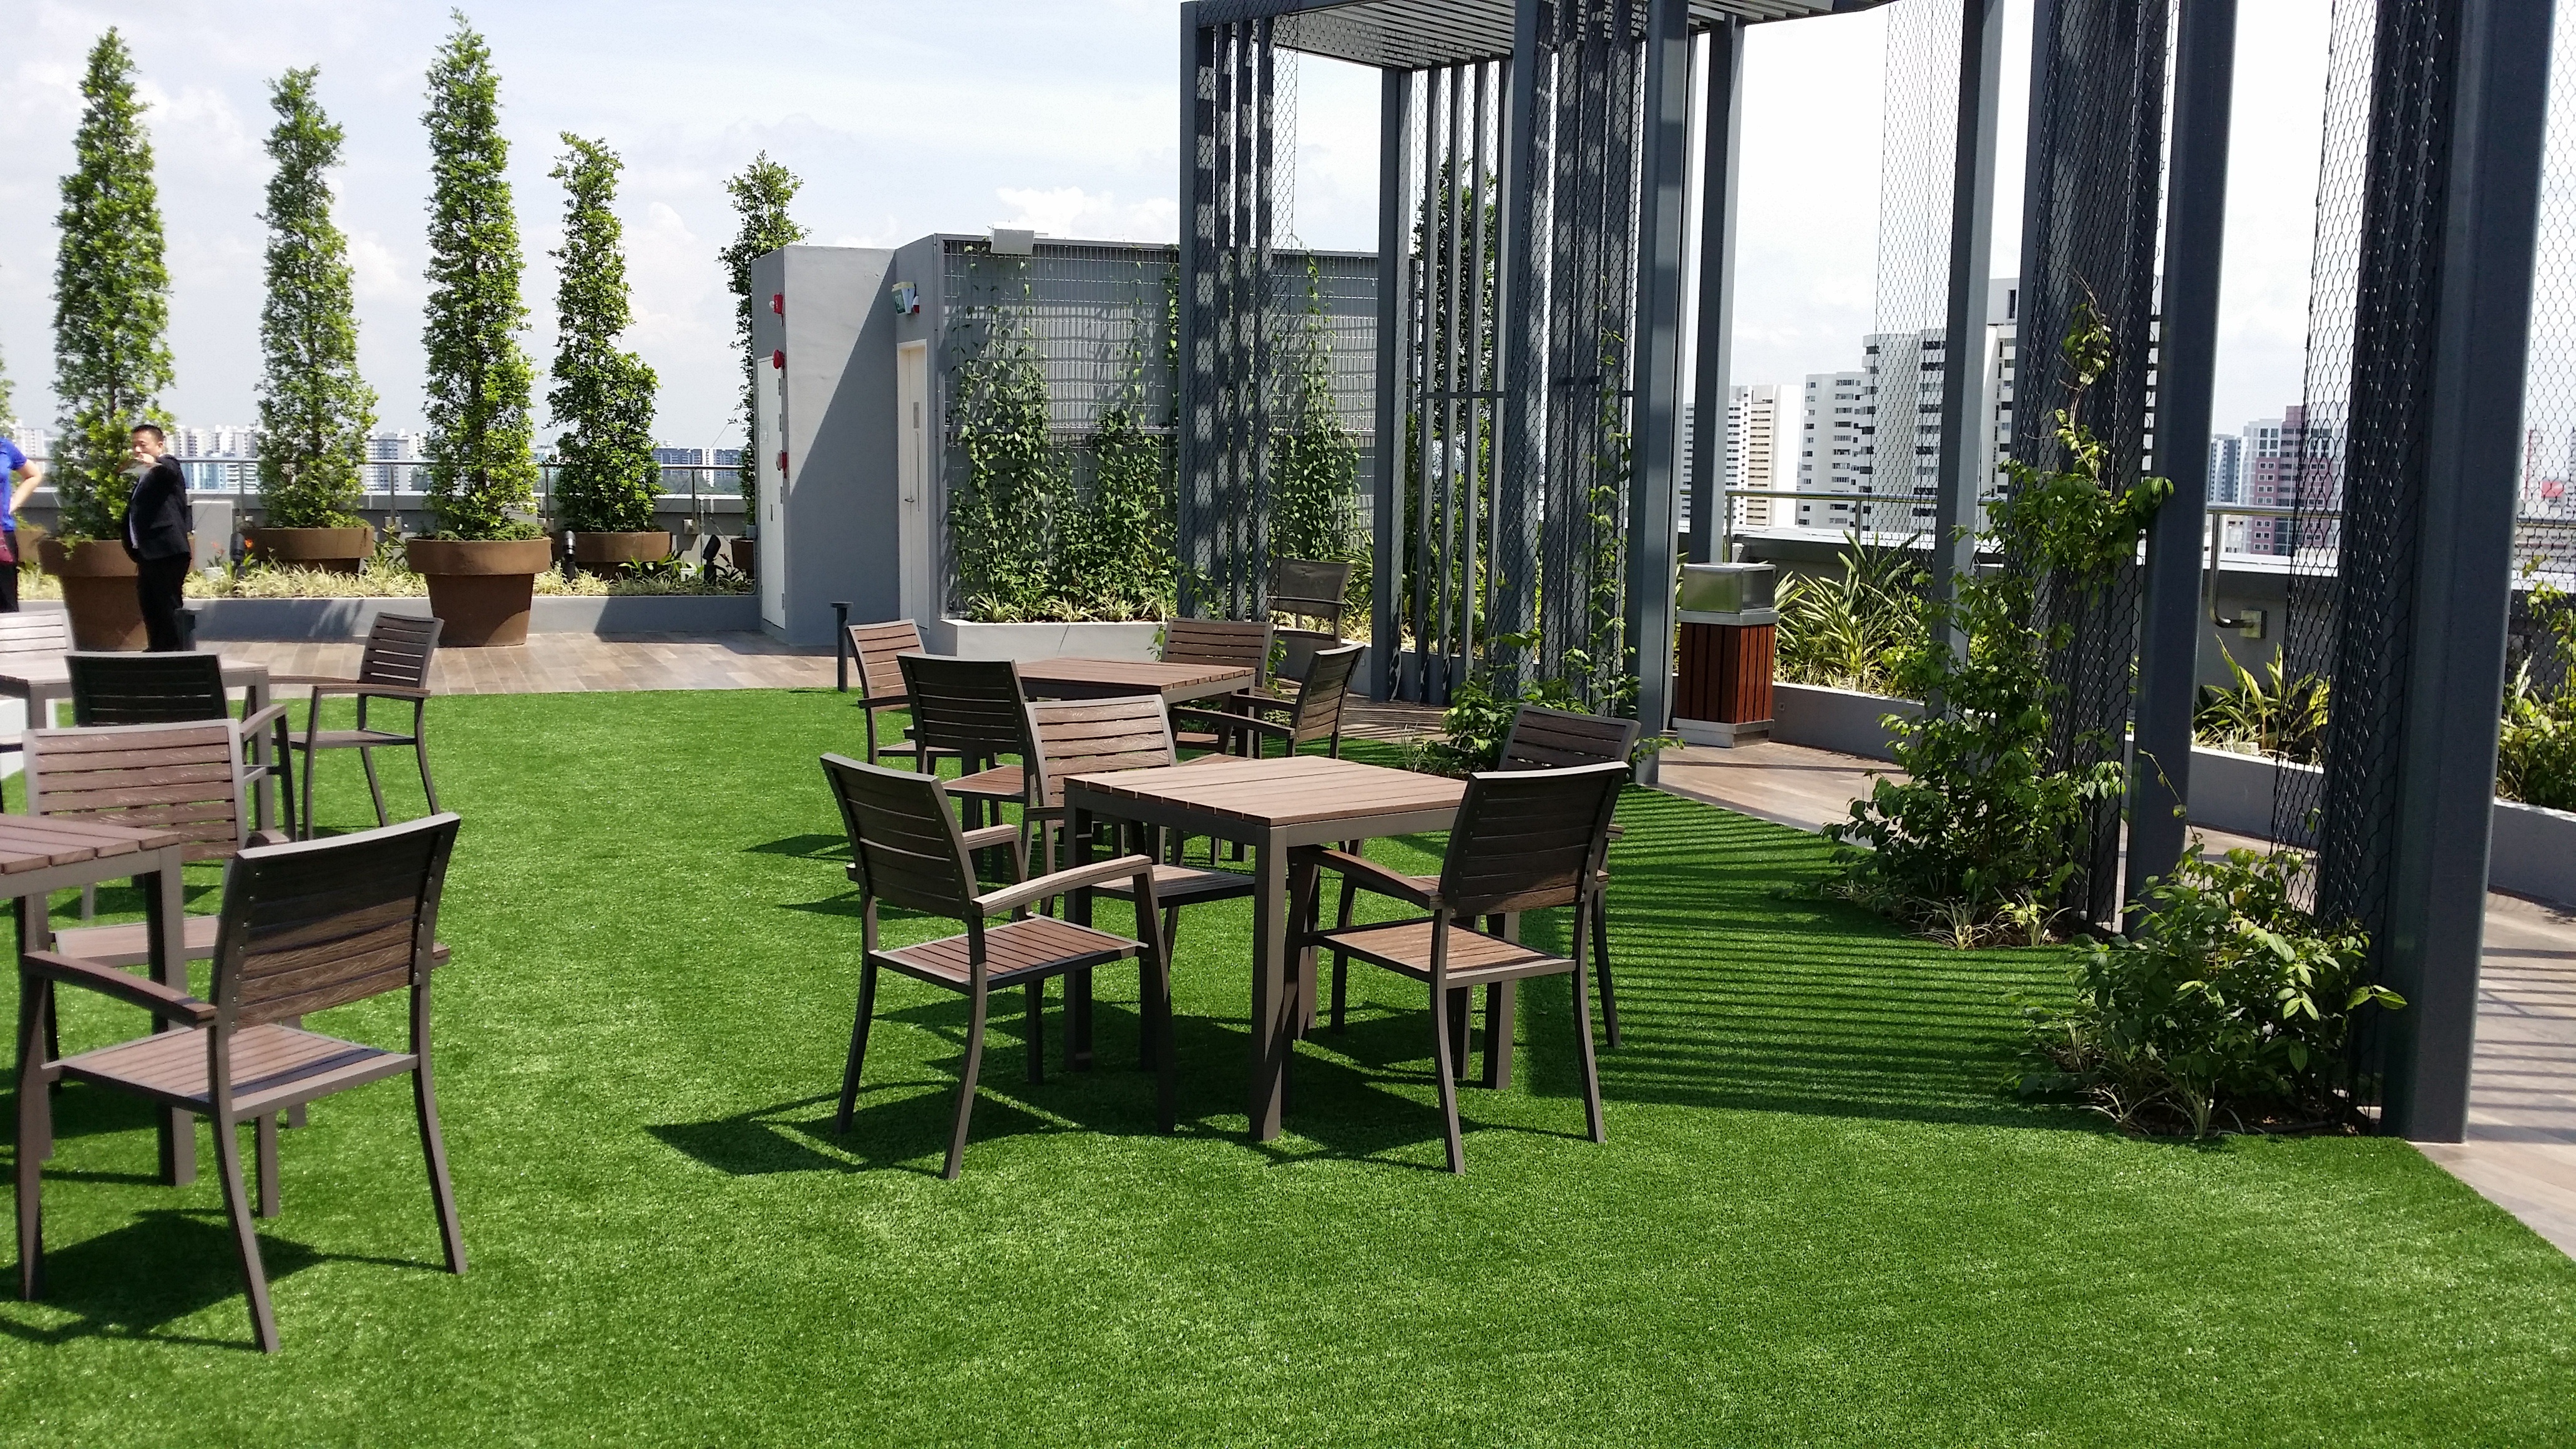
landscape, grass, lawn, rooftop, cottage, backyard, garden, outdoors, scene, estate, yard, pergola, outdoor structure